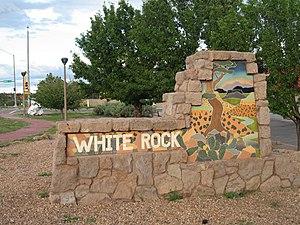
White Rock est un lieu désigné par recensement situé dans le Comté de Los Alamos dans l'État du Nouveau-Mexique aux États-Unis. Sa population était de 6 045 personnes selon le Recensement des États-Unis de 2000.